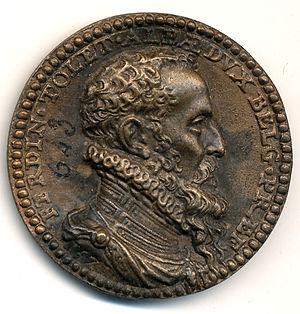
Médaille en bronze (fonte), 38mm, 12g, fondue pour commémorer le succès du Duc d'Albe en 1571 (revers)"
Jacques Jonghelinck, né à Anvers le 21 octobre 1530 et mort dans la même ville en 1606, est un sculpteur et médailleur maniériste flamand.
Ferdinand Alvare de Tolède, ou Fernando Álvarez de Toledo y Pimentel, troisième duc d'Albe, Grand d'Espagne, duc de Huéscar, vice-roi de Naples, gouverneur des Pays-Bas, est issu d'une des familles les plus distinguées de Castille.